Acts 16

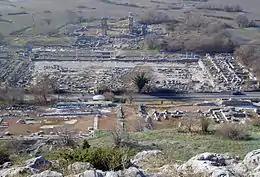
Ruins of the ancient Philippi city center; the Forum in the foreground, the market and the Basilica in the background.

The passage refers of woman who was possessed by a spirit of divination, whose nature remains unclear. Paul ordered to the spirit to come out of her and this happened in the Name of Jesus Christ, like apostles were called to do against demons. Nevertheless, the spirit of divination affirmed for some days that Paul and Silas were servants of the Most High God.